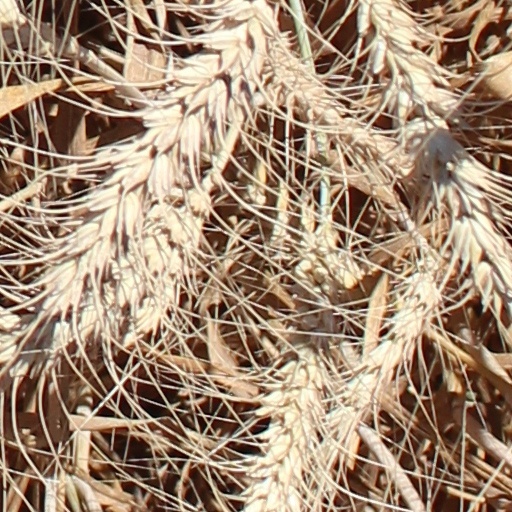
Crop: wheat